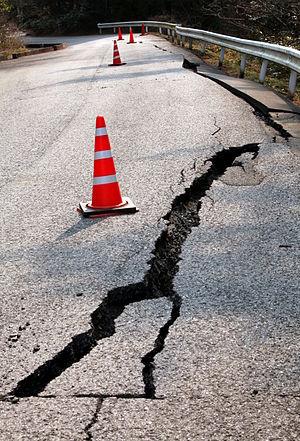
L'île d'Ōshima est une île du Japon faisant partie de la ville de Kesennuma dans la préfecture de Miyagi.